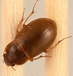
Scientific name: Amara quenseli
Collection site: Onaqui NEON (ONAQ), plot ONAQ_018